Brian Wilson (album)

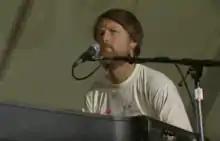
Wilson performing with the Beach Boys in June 1983, several months after he had signed into psychologist Eugene Landy's rehabilitation program.

From 1977 to 1982, Wilson entered a period of regression marked by overeating, drug abuse, erratic behavior, and at least one extended stay at a psychiatric facility. The group's efforts to keep Wilson at the production helm were unsuccessful, and at the end of 1982, his family, bandmates, and management prevailed upon him to volunteer back into psychologist Eugene Landy's "24-hours-a-day" therapy program. In short time, Landy's role extended to being Wilson's creative and financial partner. As his recovery consolidated, Wilson actively participated in the recording of his band's self-titled 1985 album "The Beach Boys", produced by Steve Levine. Following this, Wilson, under Landy's auspices, stopped working with his bandmates on a regular basis in order to focus on launching a solo career. According to Landy, this was because Wilson's bandmates "didn't appreciate his gift nor were they able to see that he was back and once again able to take over."